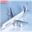
Label: airplane